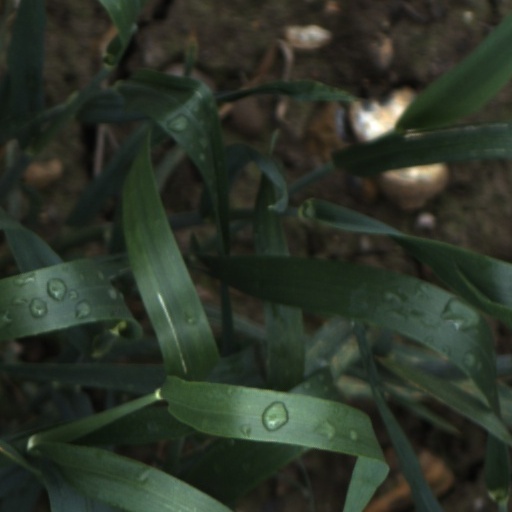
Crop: wheat